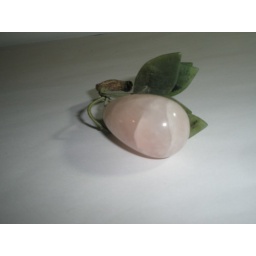
This is rose quartz. It is 2&amp;quot; long and 1&amp;quot; in the widest part. I think the leaves are green glass.